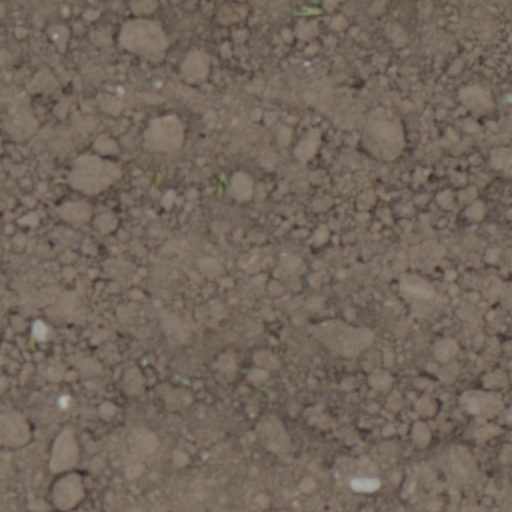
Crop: wheat